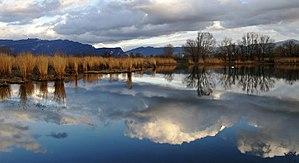
Réserve naturelle du Schleienlöcher dans la commune de Hard, en Autriche (Land de Vorarlberg). Les sommets visibles en arrière plan sont le Pfänder (dans les Alpes d'Allgäu, le Gebhardsberg et le Bregenzerwald. Русский: Заповедник Шлейенлюхер в Гарде (Австрия) с видом на Пфюндер, Гебхардсберг и Брегензервальд."